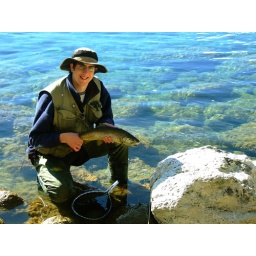
My mate with a nice brown trout caught flyfishing the clutha river near Wanaka